Hyak Motorsports

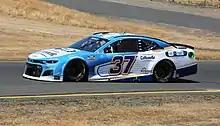
Ryan Preece in the No. 37 at Sonoma Raceway in 2021

In November 2016, the team announced plans to expand to two cars for the 2017 season. On November 29, Roush Fenway Racing leased their No. 16 charter to JTG, while also loaning driver Chris Buescher to the team. The new car was revealed to be the No. 37 on December 12. During the 2016-17 offseason, it was revealed that the sponsors of the 37 car would be products sold at Kroger stores like Cottonelle, Cheerios, Bush's Baked Beans, Kingsford, and Scott Products. Liberty Tax Service was added as a sponsor on June 2, 2017. In 2018, JTGDR purchased Furniture Row Racing's No. 77 charter for the No. 37; the charter leased from Roush Fenway Racing was subsequently sold to Team Penske for the No. 12.